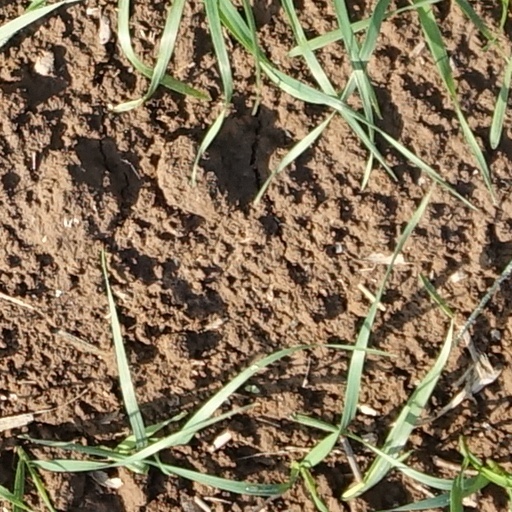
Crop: wheat